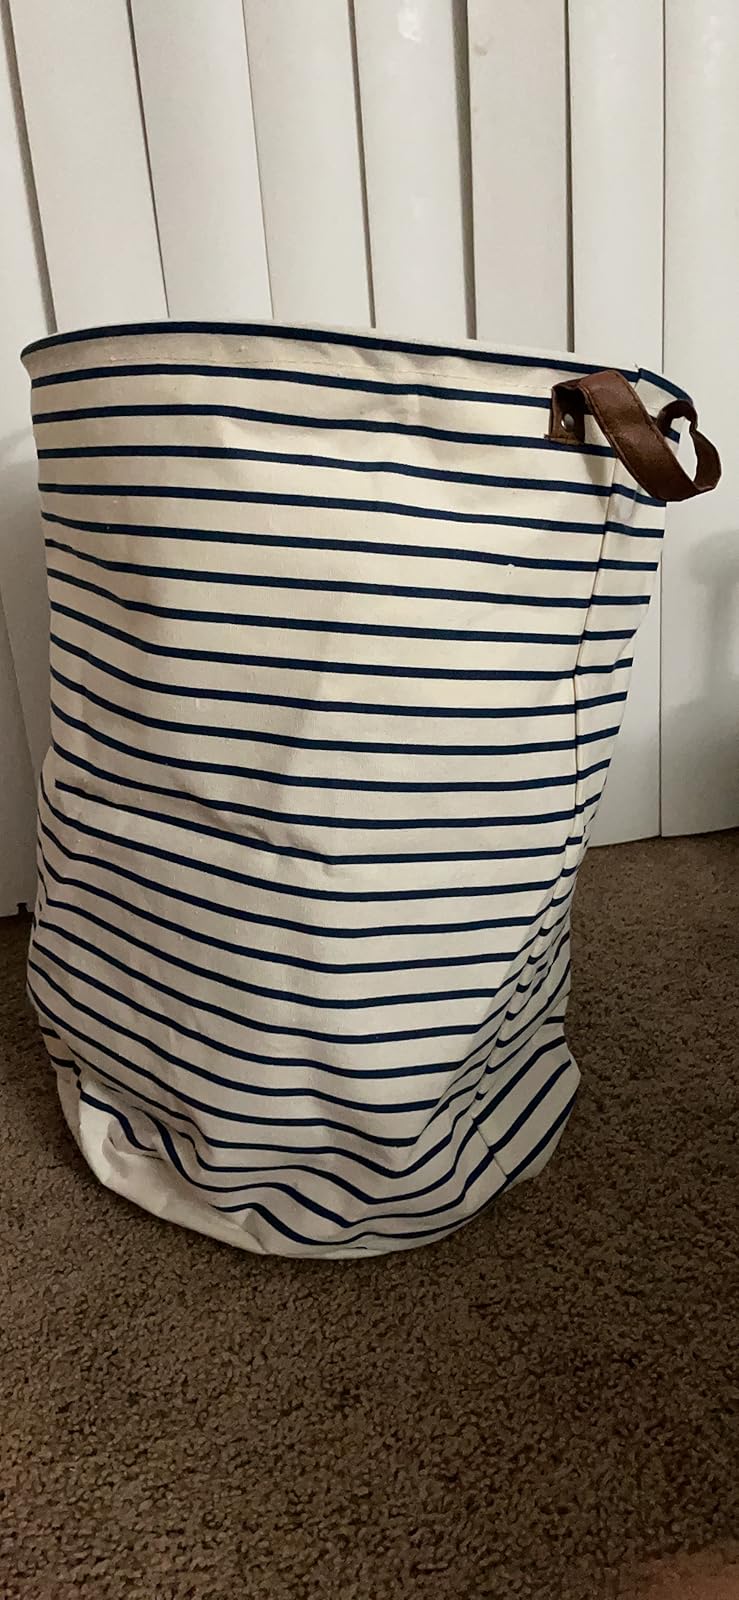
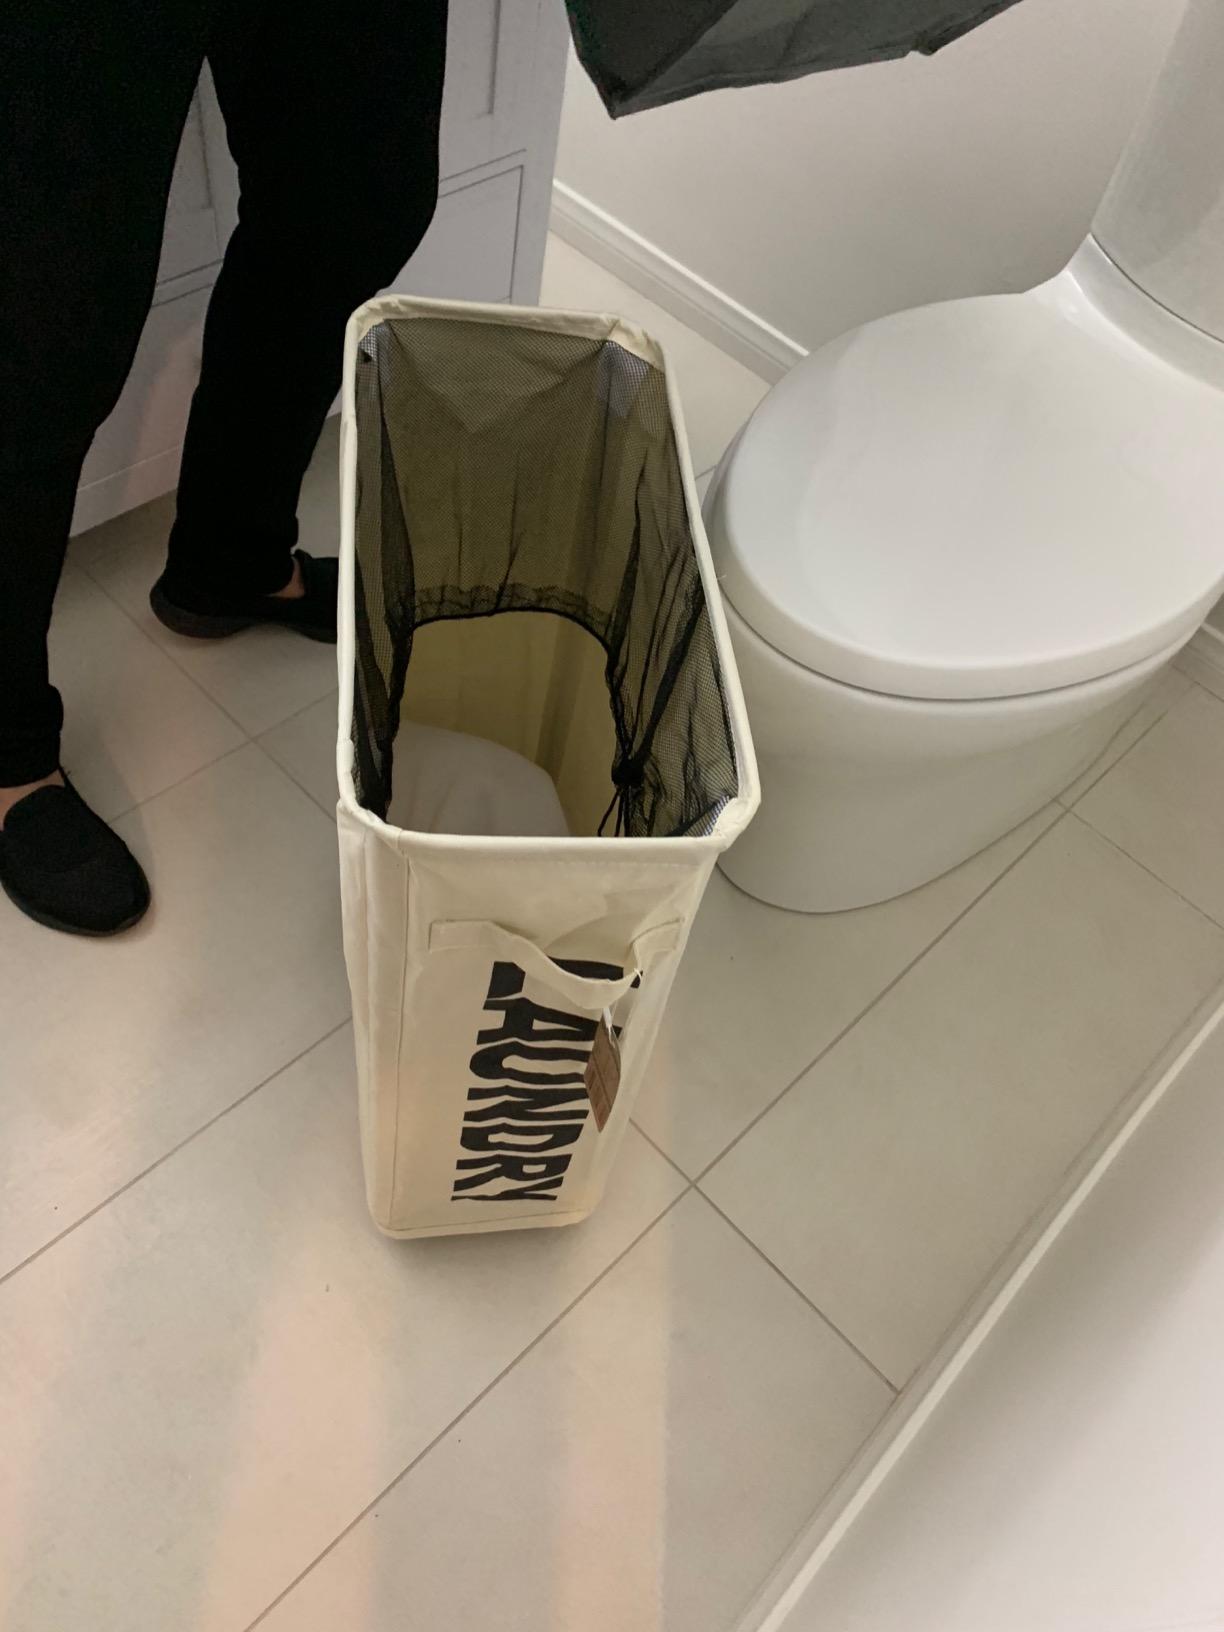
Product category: items_hamper
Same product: no